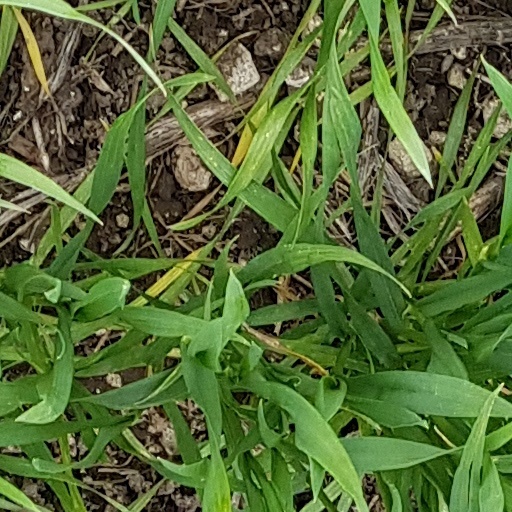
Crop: wheat